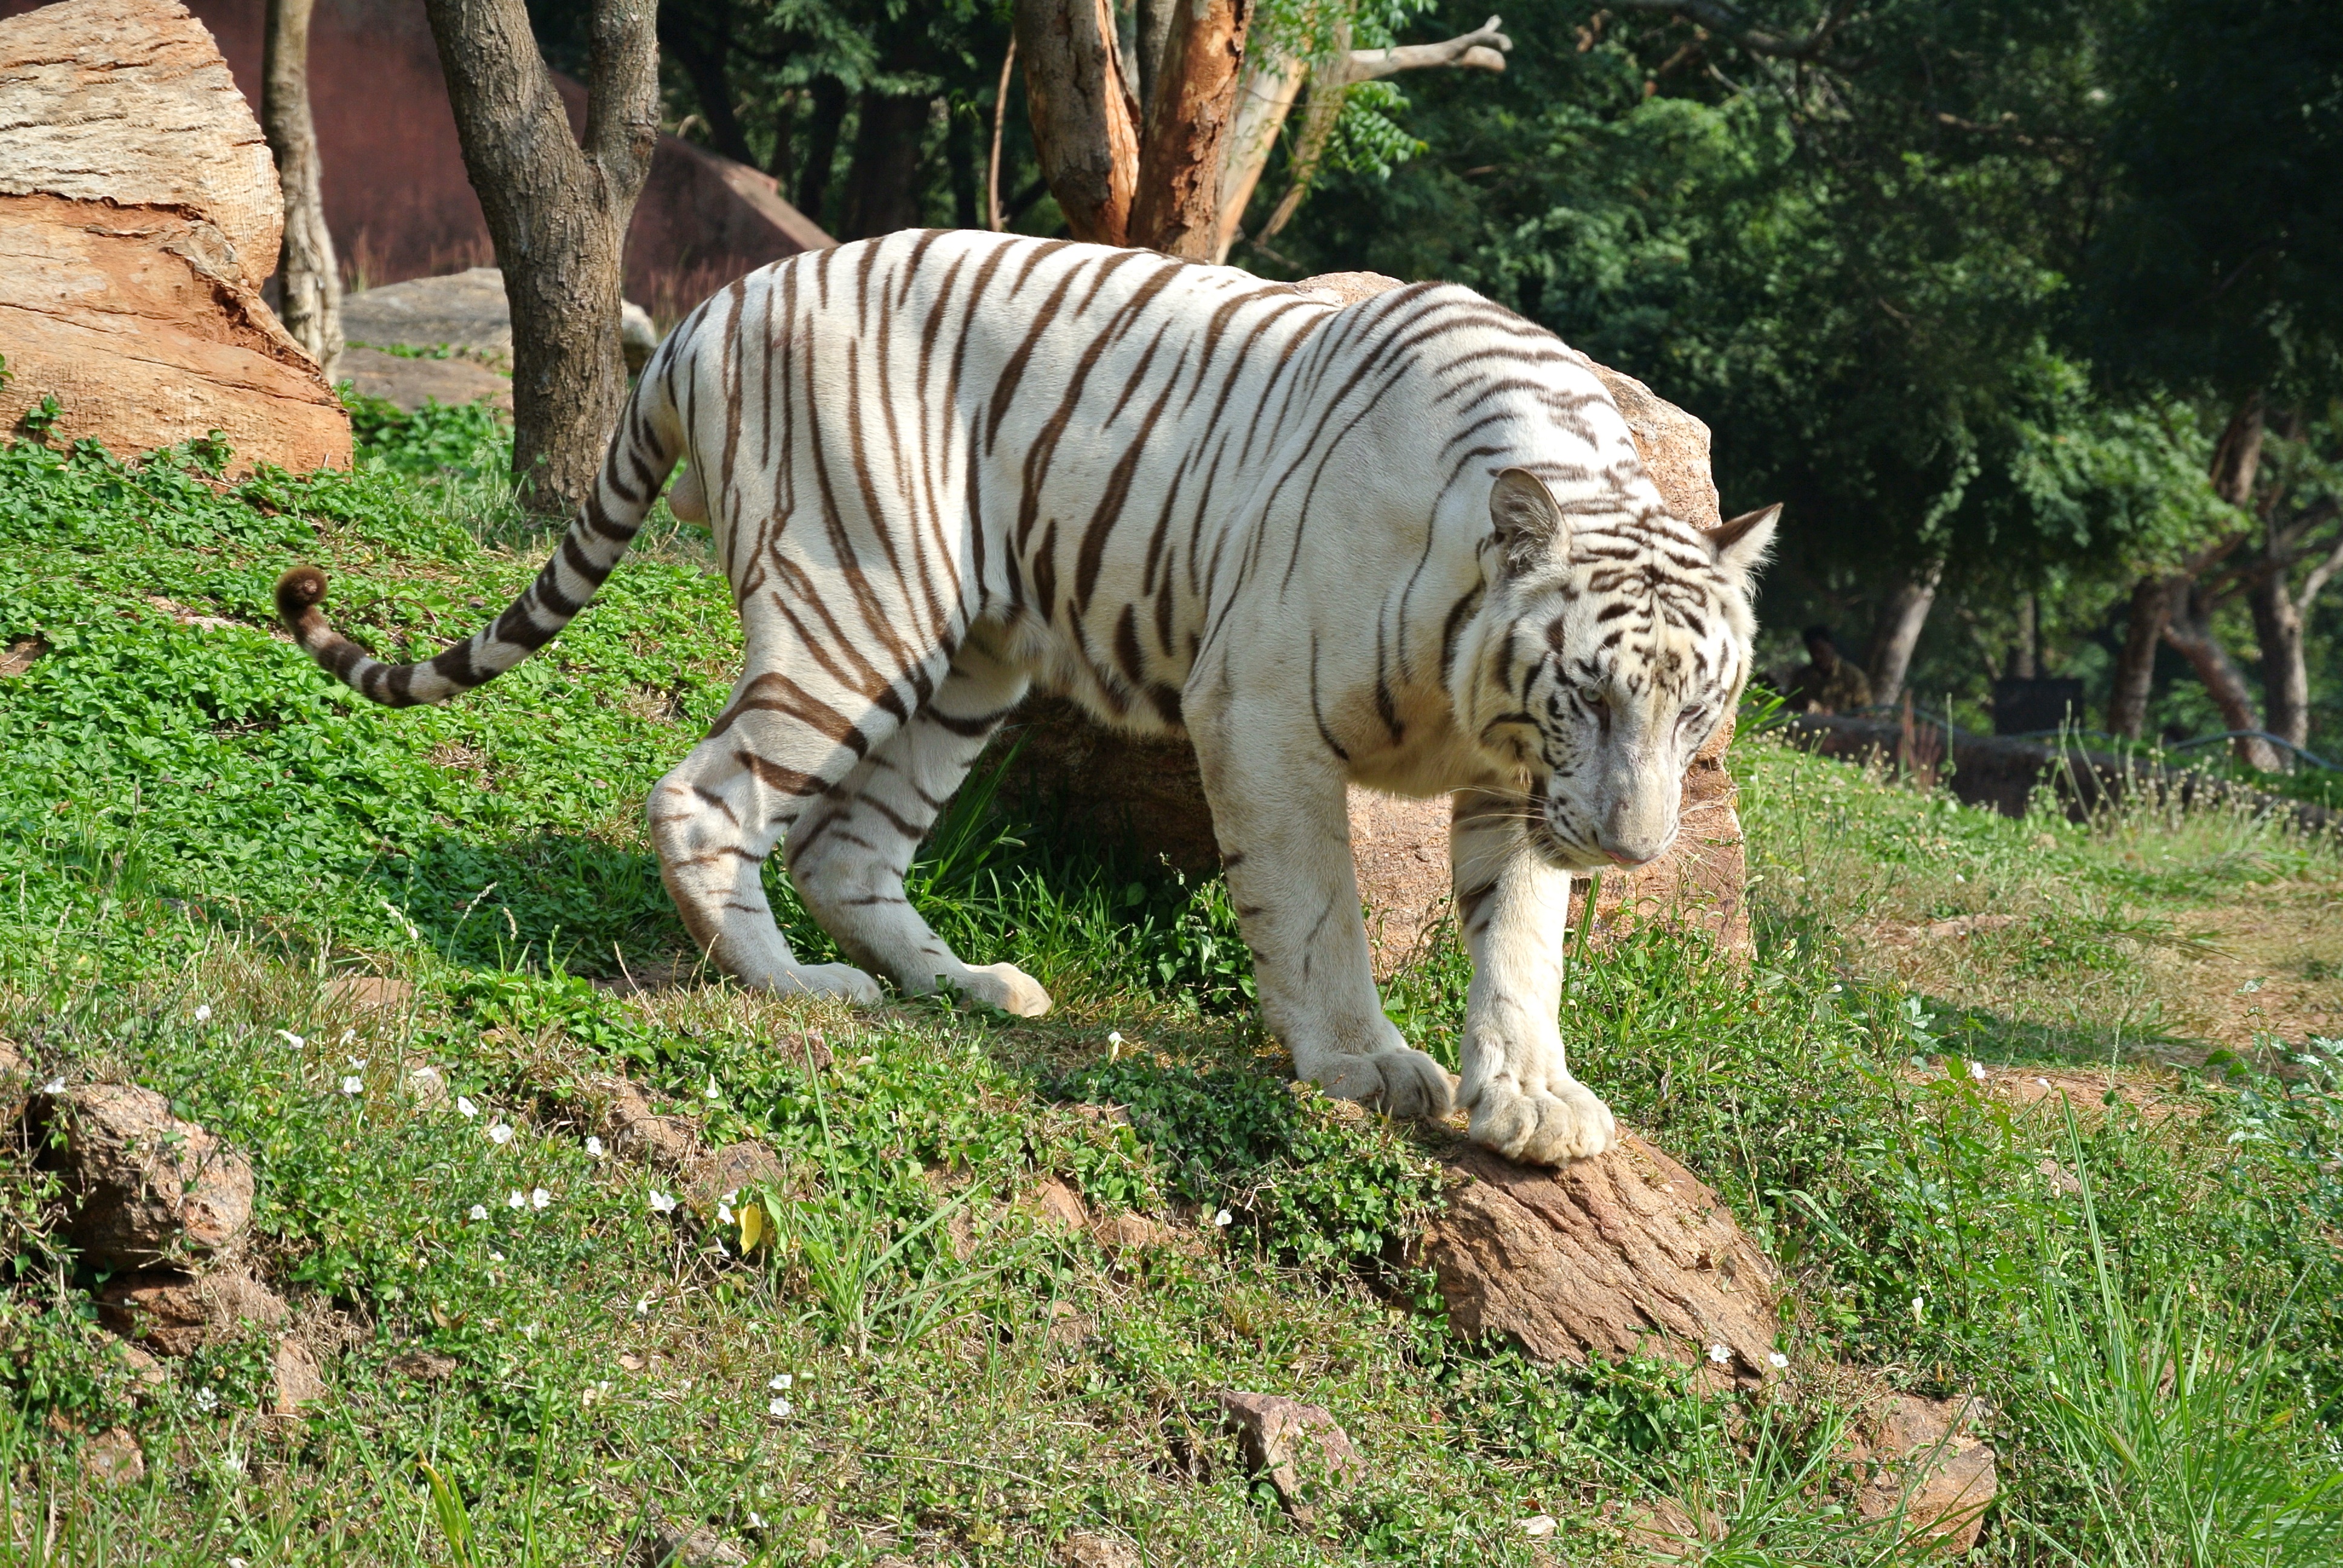
nature, animal, recreation, wildlife, zoo, jungle, cat, mammal, predator, fauna, savanna, tiger, stripes, india, wildcat, safari, big cats, outdoor recreation, cat like mammal, white bengal tiger